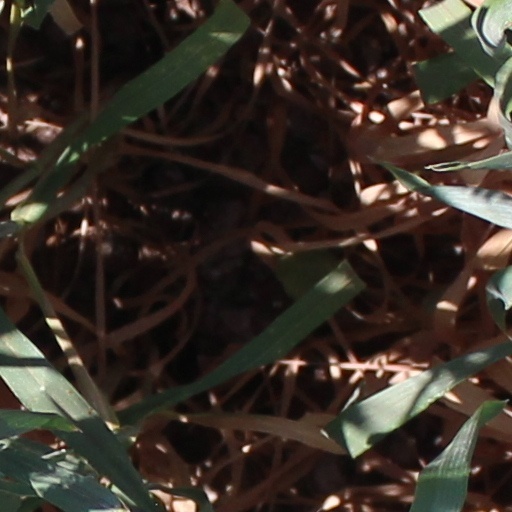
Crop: wheat